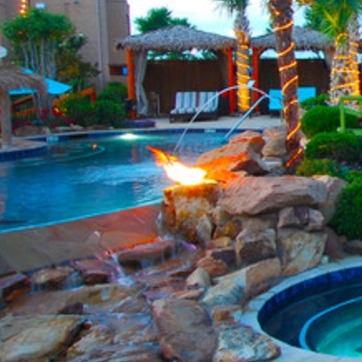
Material: other